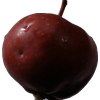
Label: Apple 18